Pliska

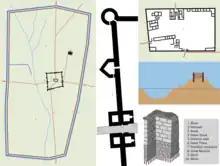
Pliska fortress plan

There is however still no plausible explanation for why the earthen rampart and ditch built around Pliska encircled such a large area. A few areas appear to have been inhabited by people who provided services or took part in craft production for the palace centre, and agriculture clearly took place within the earthen rampart around the Outer Town. There was clearly a fair amount of open ground inside the earthen rampart. Henning concludes that the settlement was initially built for military and strategic reasons, and could not really be considered a typical city (with all of the associated trade, production, and population) until the period after Bulgaria converted to Christianity in 864/5. Most of the stone architecture in Pliska was built between this conversion and eventual Byzantine conquest of the city in 971. The buildings from this era show a clear Byzantine influence in their design and function. For example, a 4 kilometre-long canal fed a large brick cistern that moved water from the Kriva river to the Inner Town via ceramic pipes. This cistern had attached rooms containing private baths.